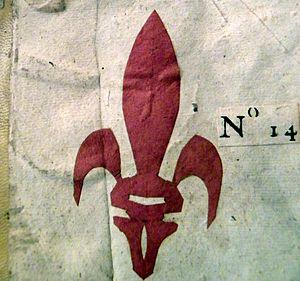
Fleur de Lys rouge, découpée et collée dans un manuscrit du XVIIe siècle.
La fleur de lys, ou fleur de lis, est un meuble héraldique. C'est l'une des quatre figures les plus populaires avec les multiples croix, l'aigle et le lion. Elle est habituellement classée parmi les figures naturelles.